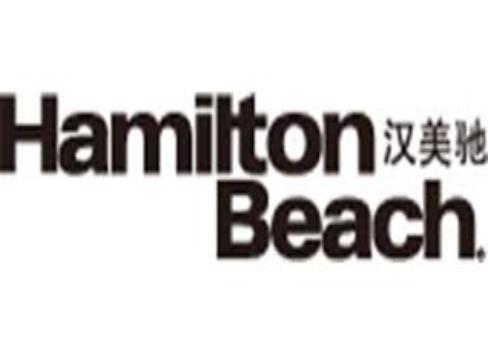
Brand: mylch
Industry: Transportation